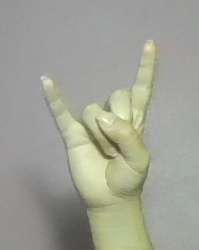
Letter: la